Gerhard Schröder (television executive)

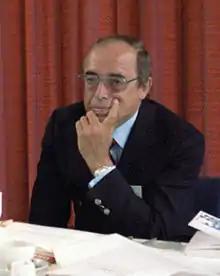
Gerhard Schröder

Gerhard Karl Theodor Hans Schröder (3 March 1921 – 23 January 2012) was a German radio and television executive.